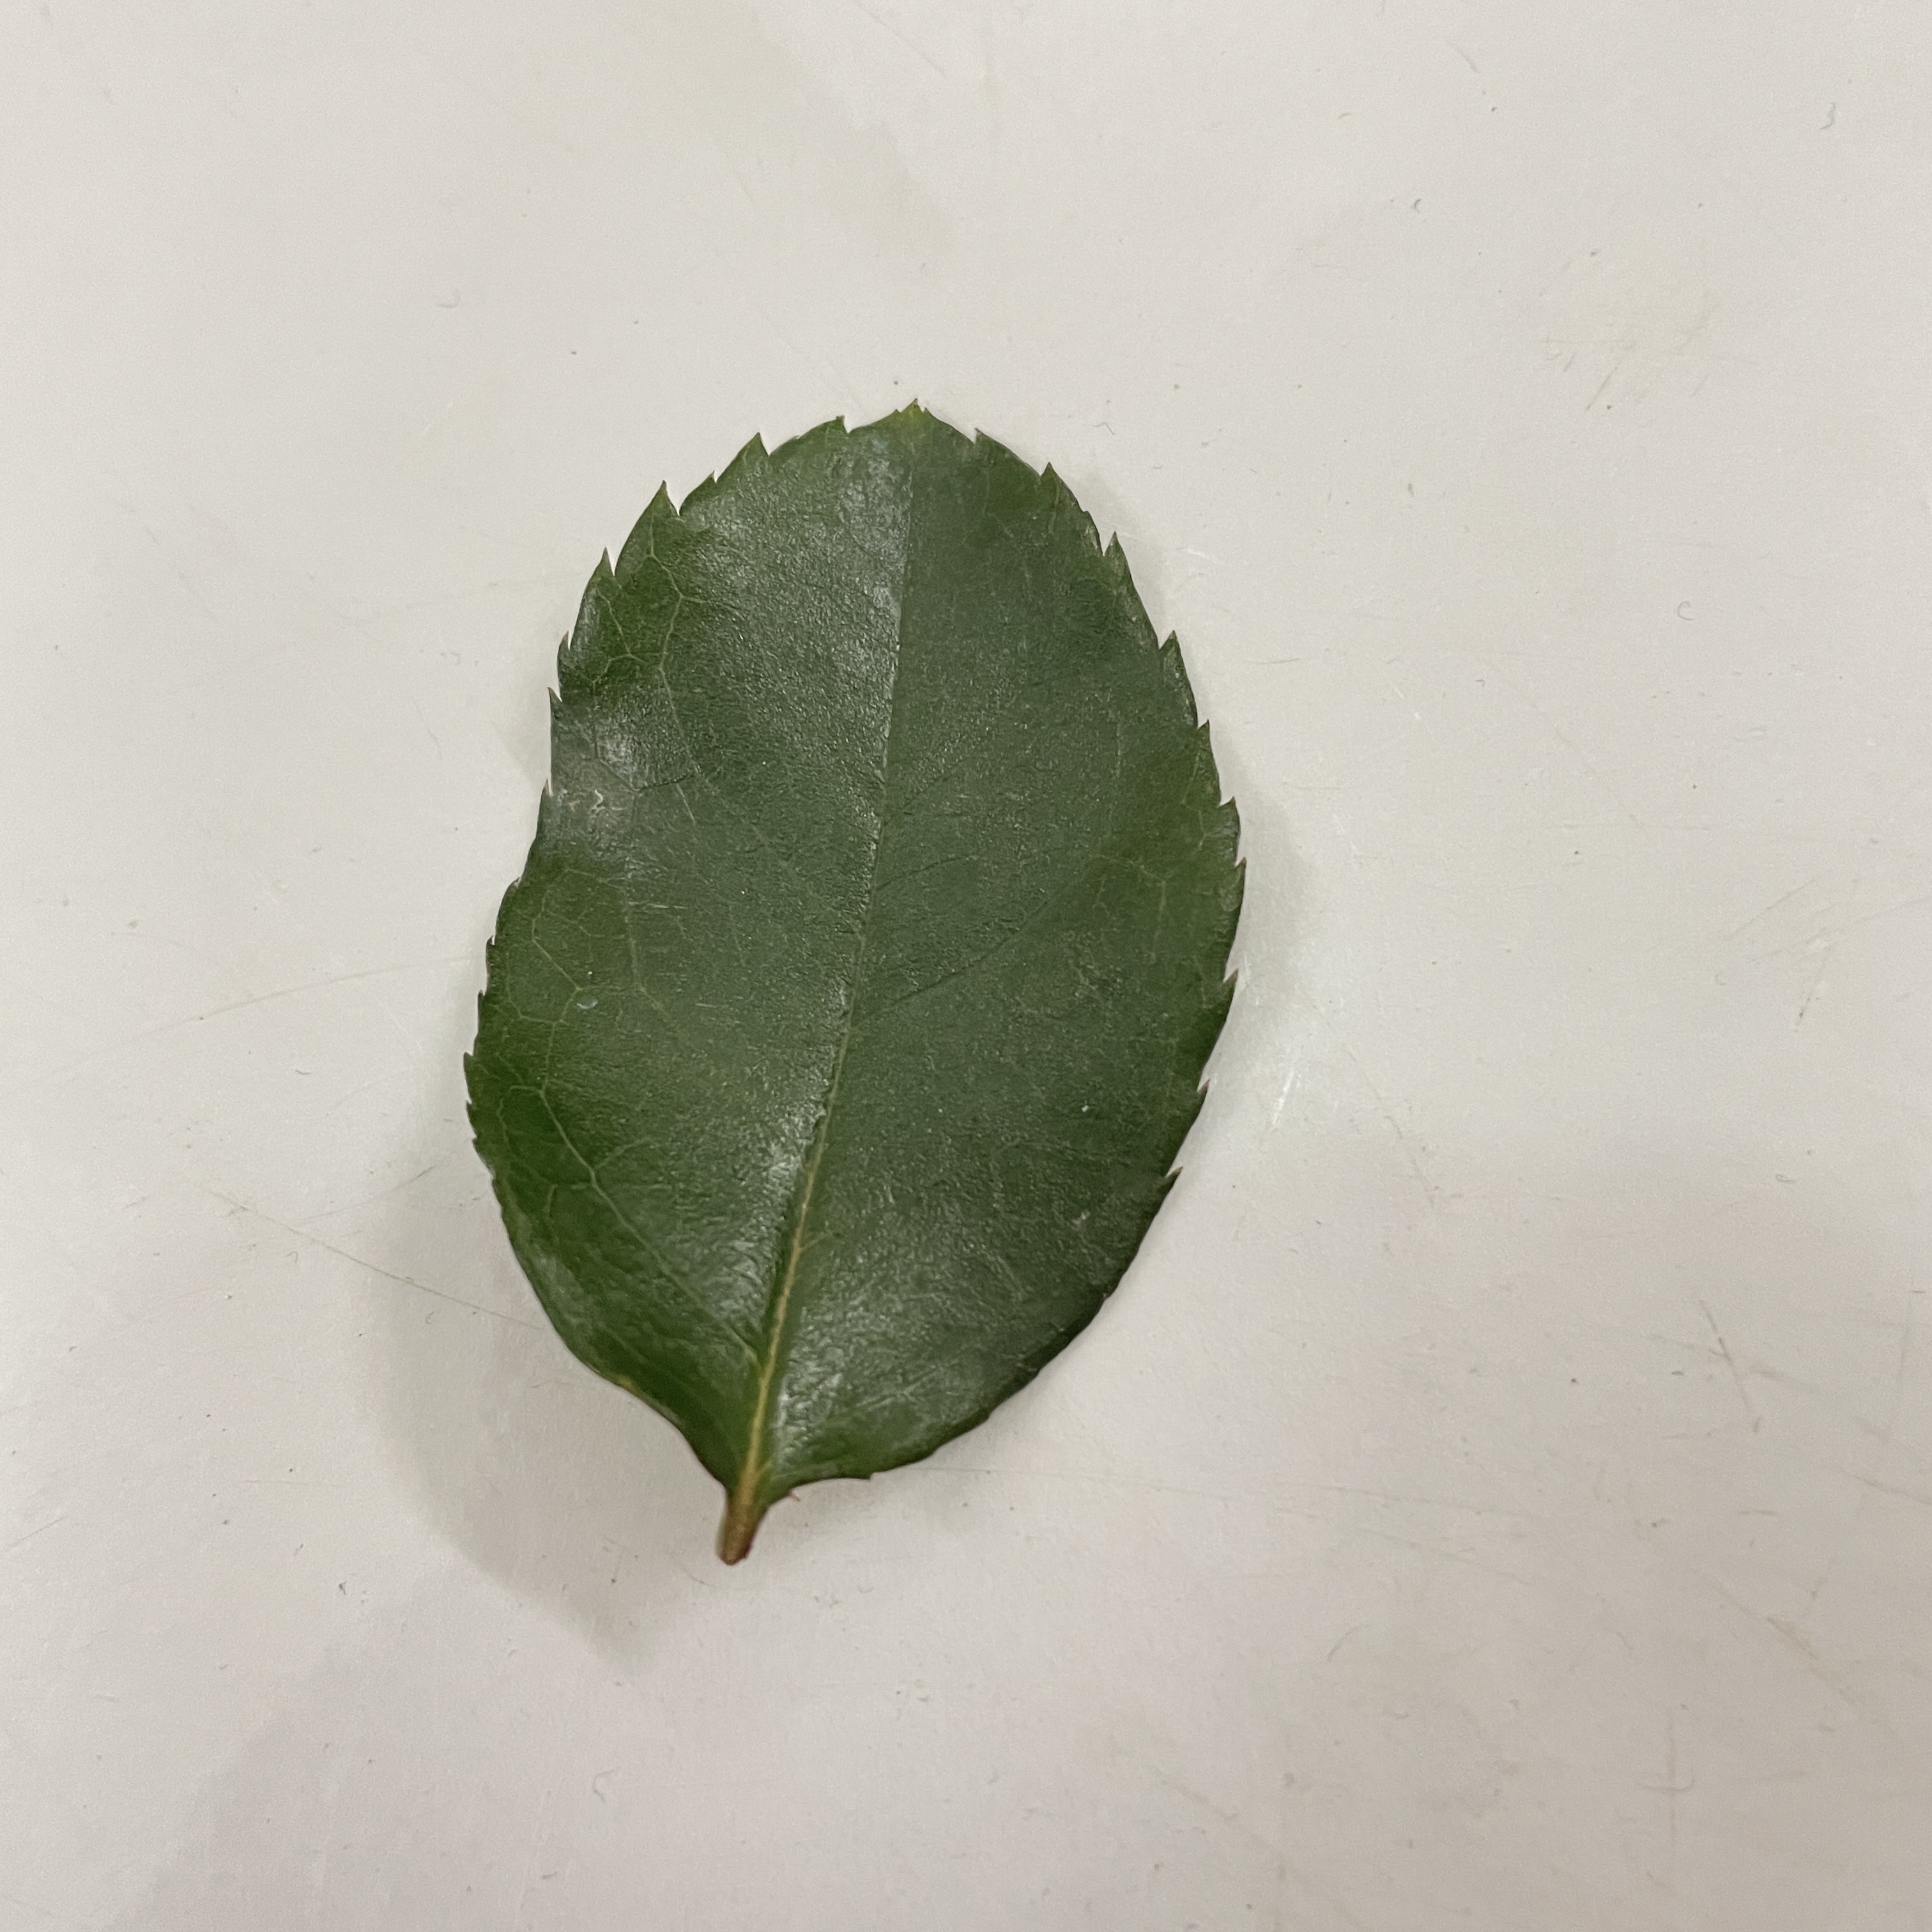
Label: Healthy Leaf